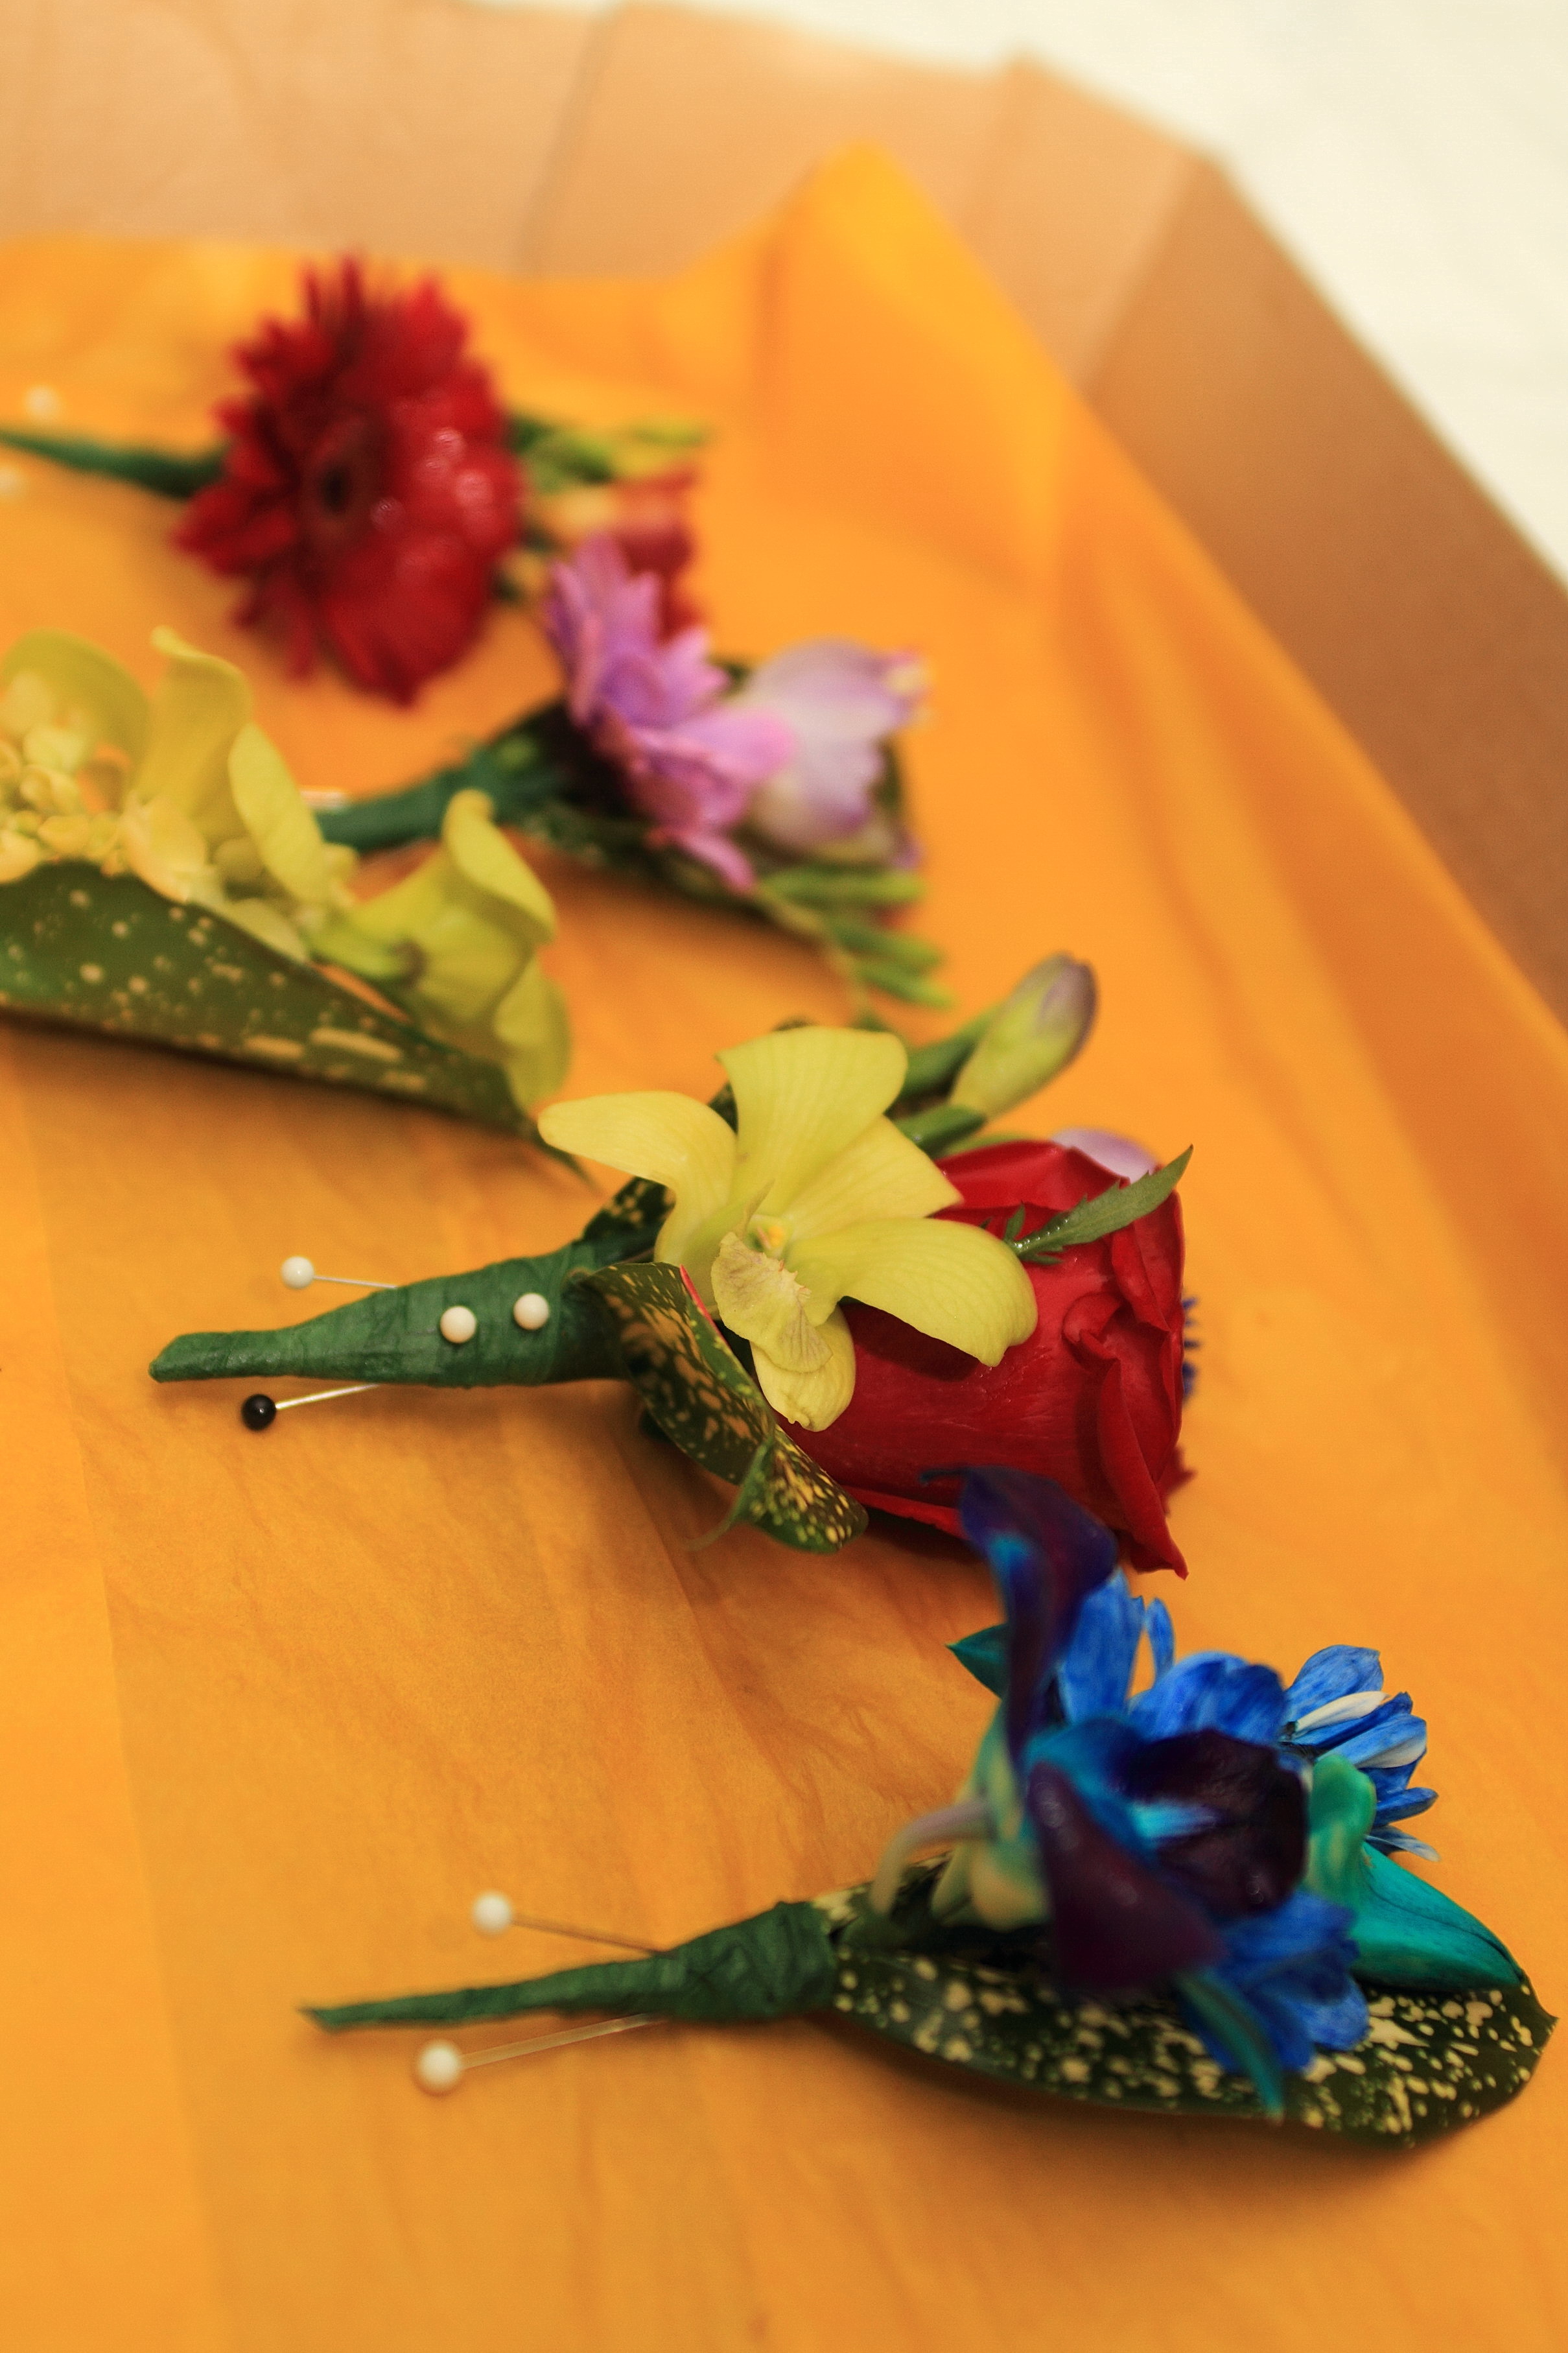
art, flower, flower arranging, plant, flower bouquet, cut flowers, floristry, floral design, petal